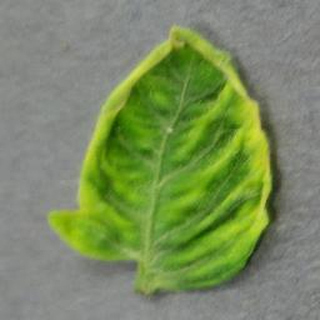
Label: tomato_yellow_leaf_curl_virus